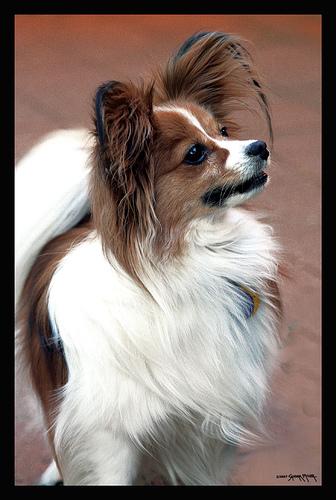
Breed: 806-n000129-papillon